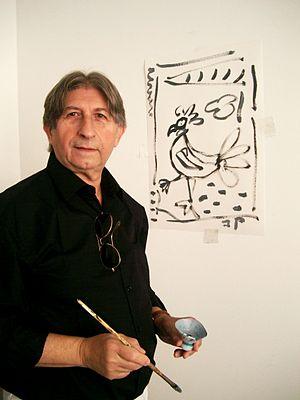
Jacques Pellegrin débutant une toile - 2010
Jacques Pellegrin est un peintre français, né le 17 juin 1944 à Aix-en-Provence.